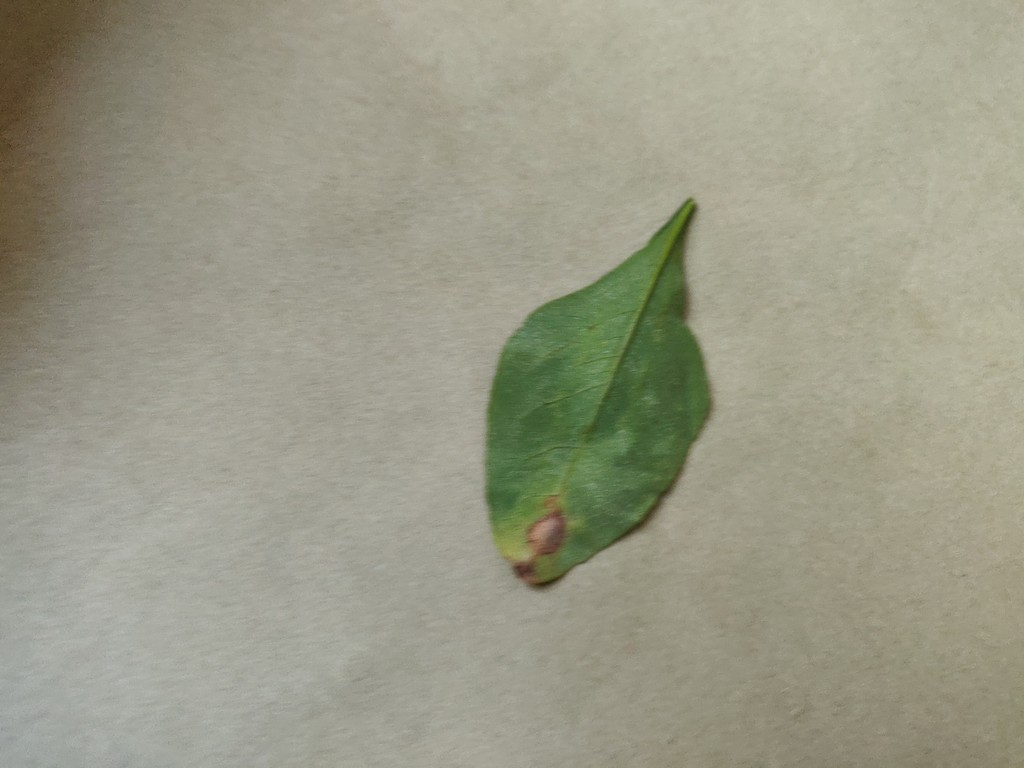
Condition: Unhealthy
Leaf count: single
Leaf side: back